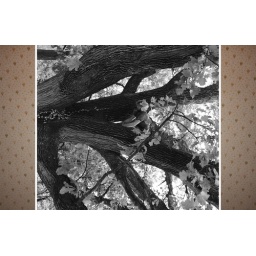
Adam climbing a tree in Burnet woods with wallpaper from the laundry room in my Dad's house